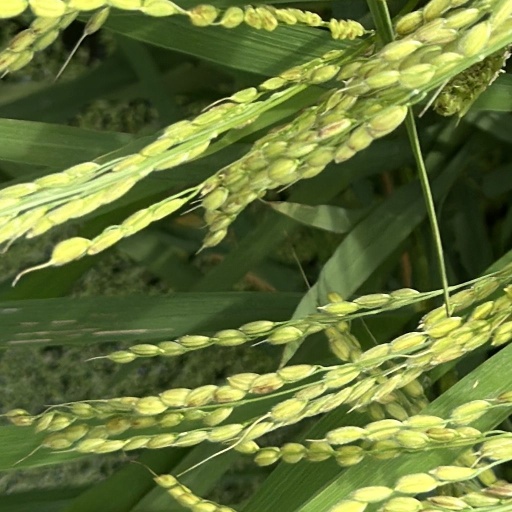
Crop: rice